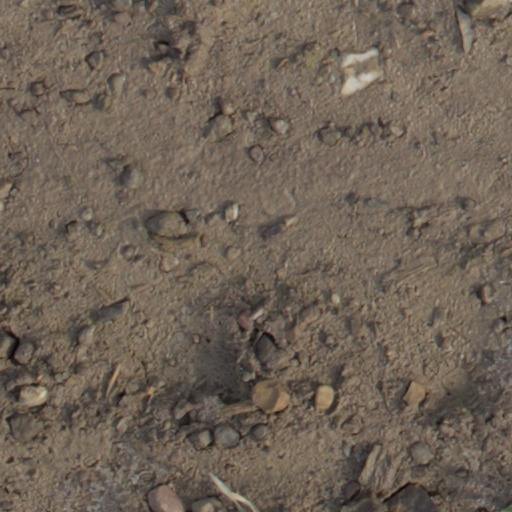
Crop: wheat